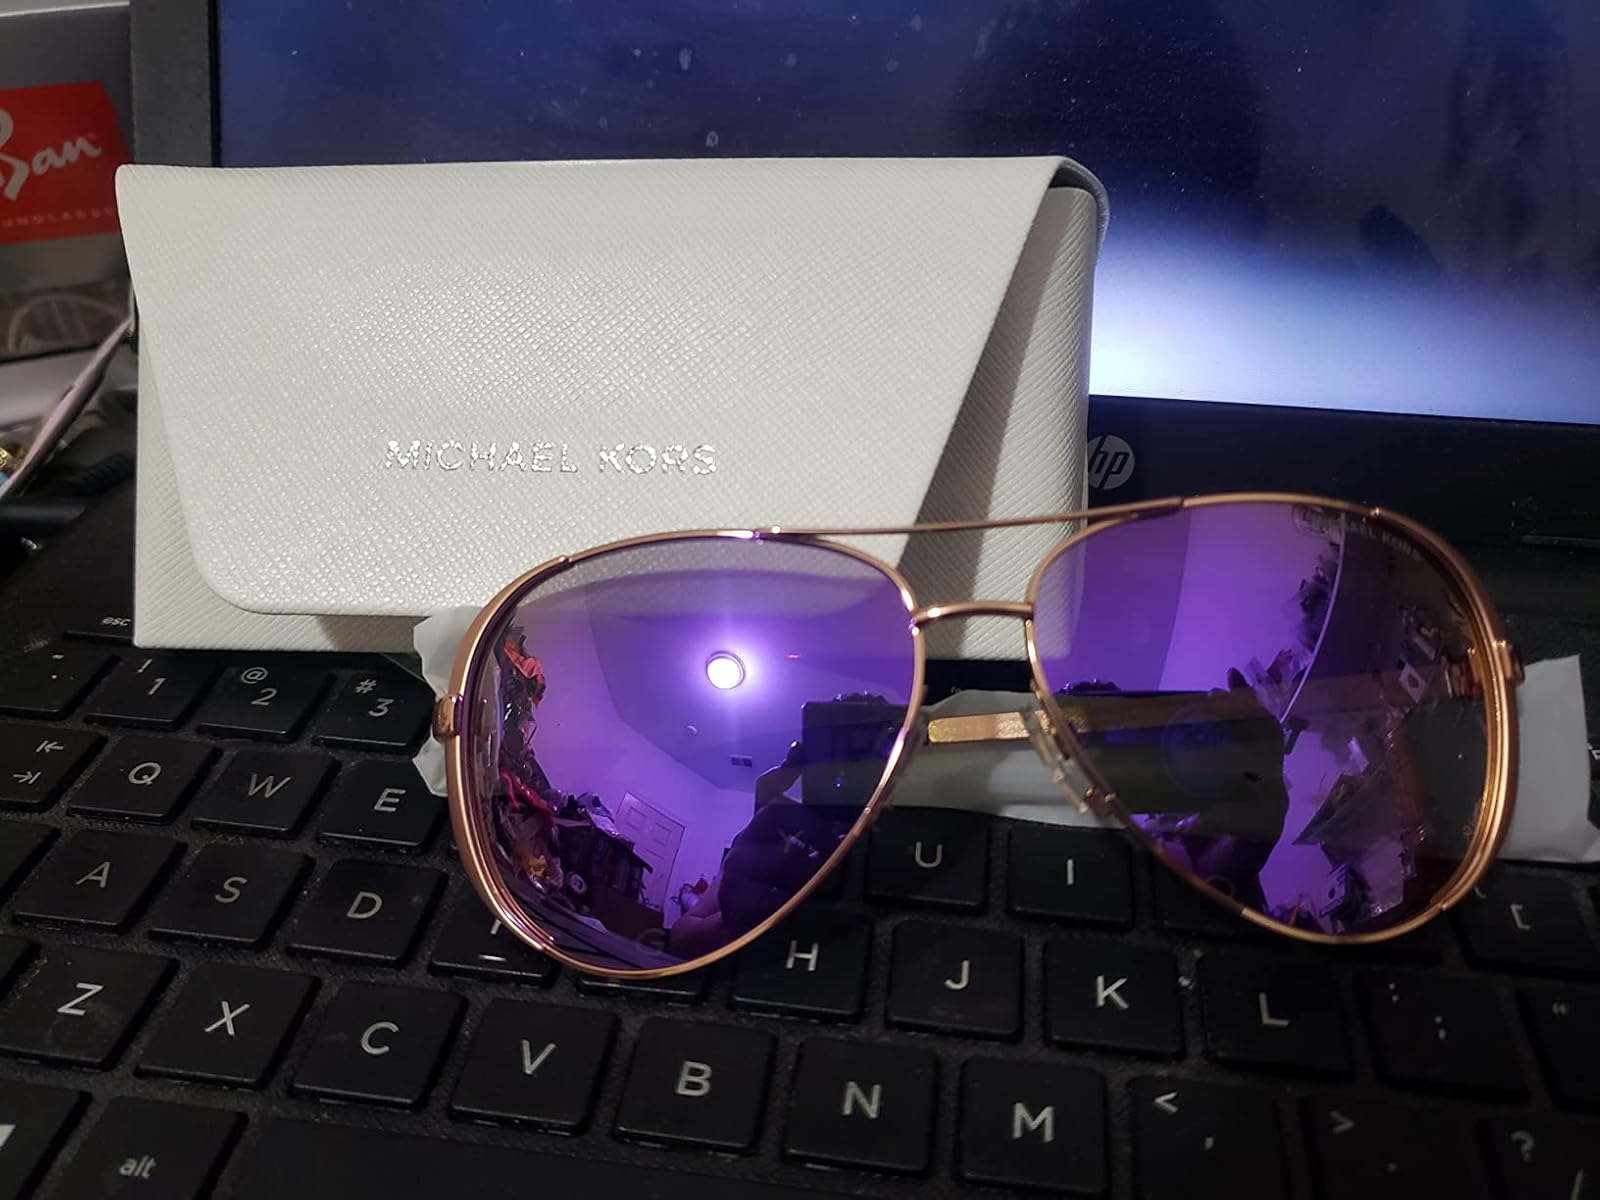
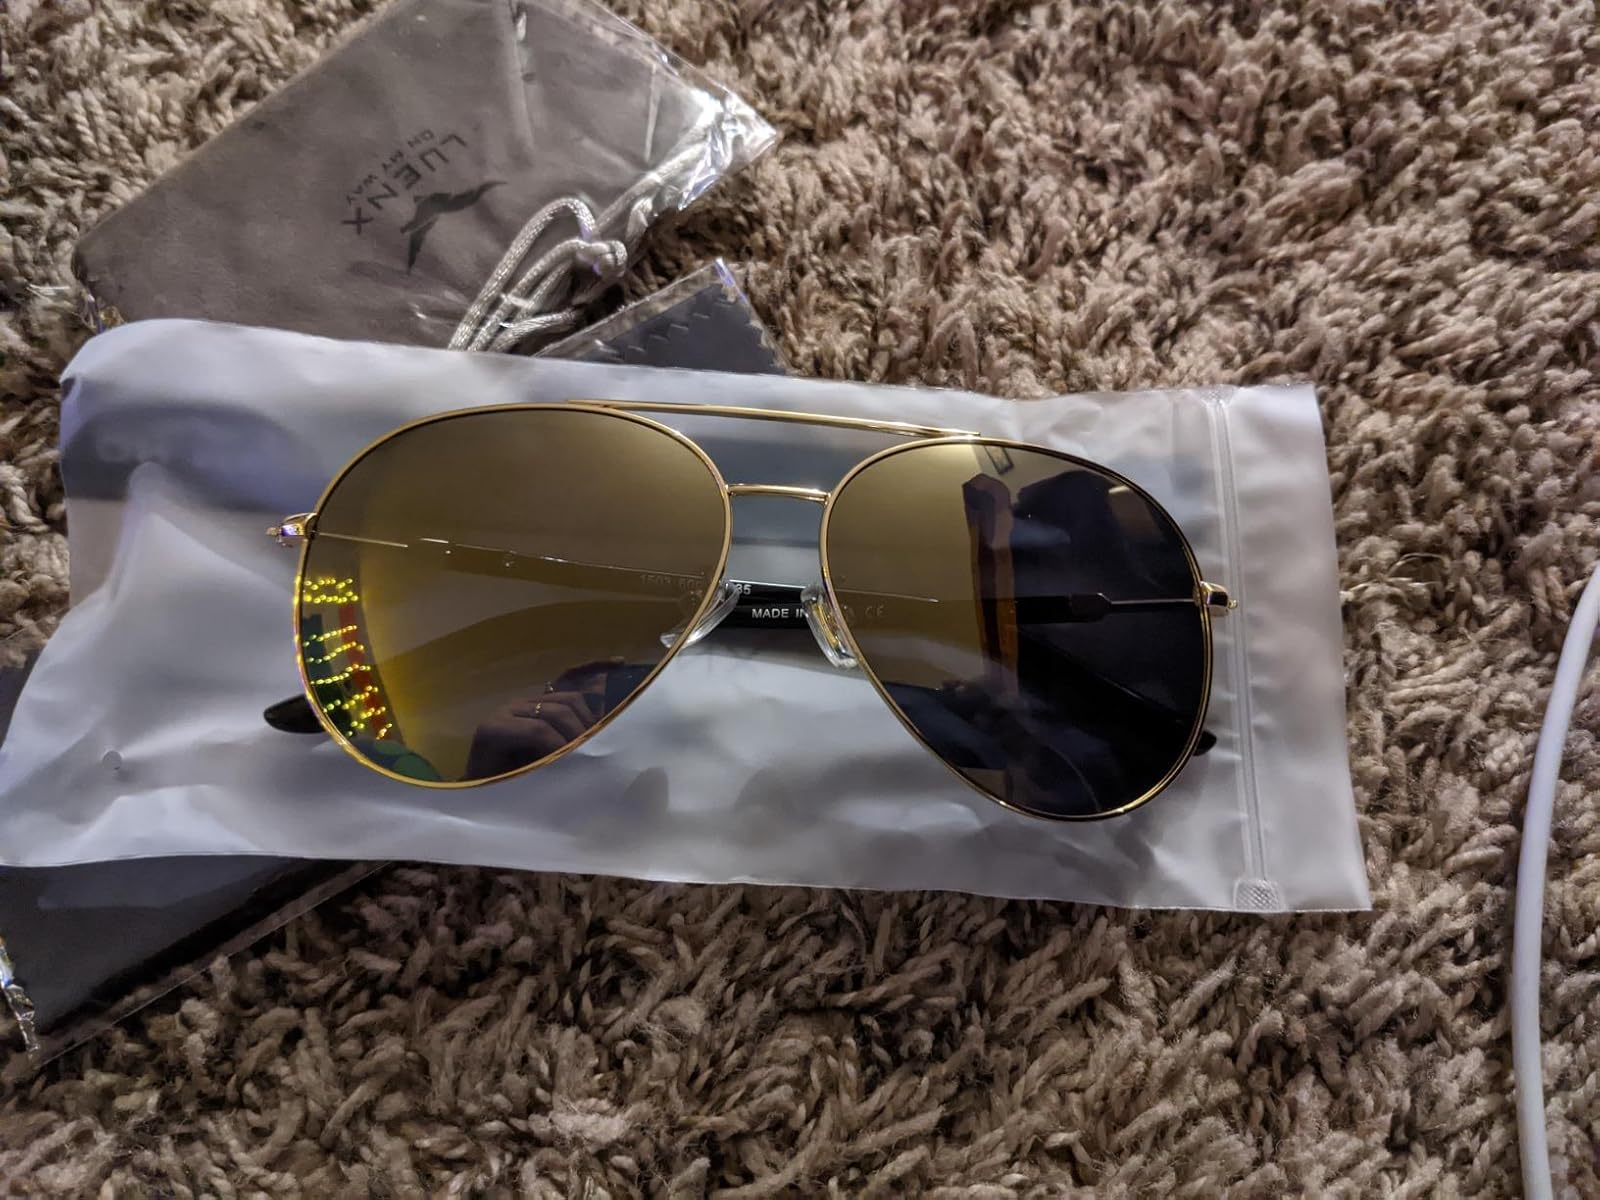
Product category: accessories_sunglasses
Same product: no